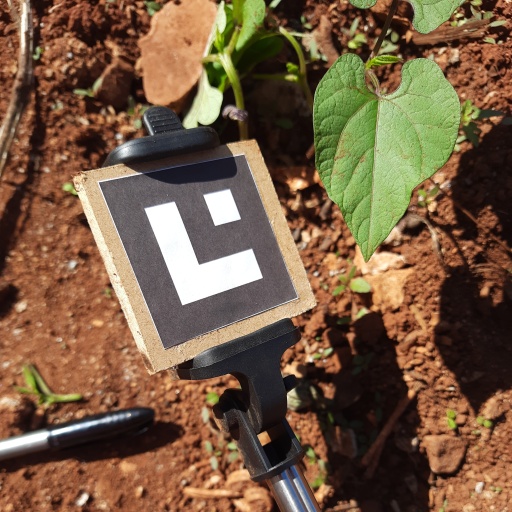
Observations: flat surface, no eating holes, with soild dust, under sunlight